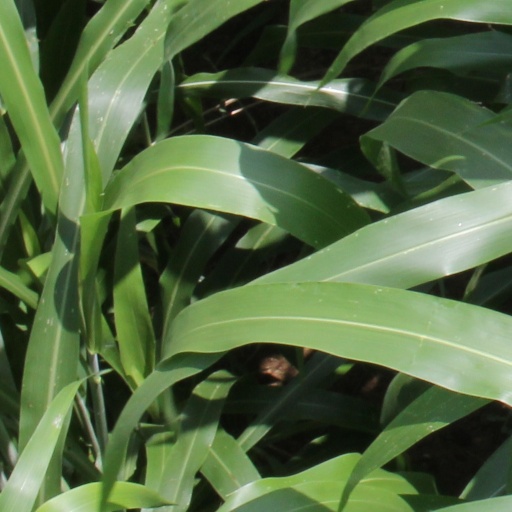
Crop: sorghum